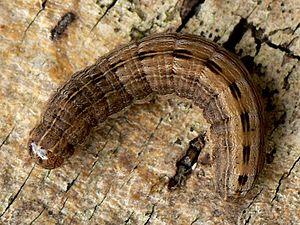
Thalpophila matura, la Noctuelle cythérée est une espèce d'insectes lépidoptères de la famille des Noctuidae qui se rencontre du nord de l'Afrique jusqu'en Russie à l'est en passant par l'Europe du Sud et l'Europe Centrale.